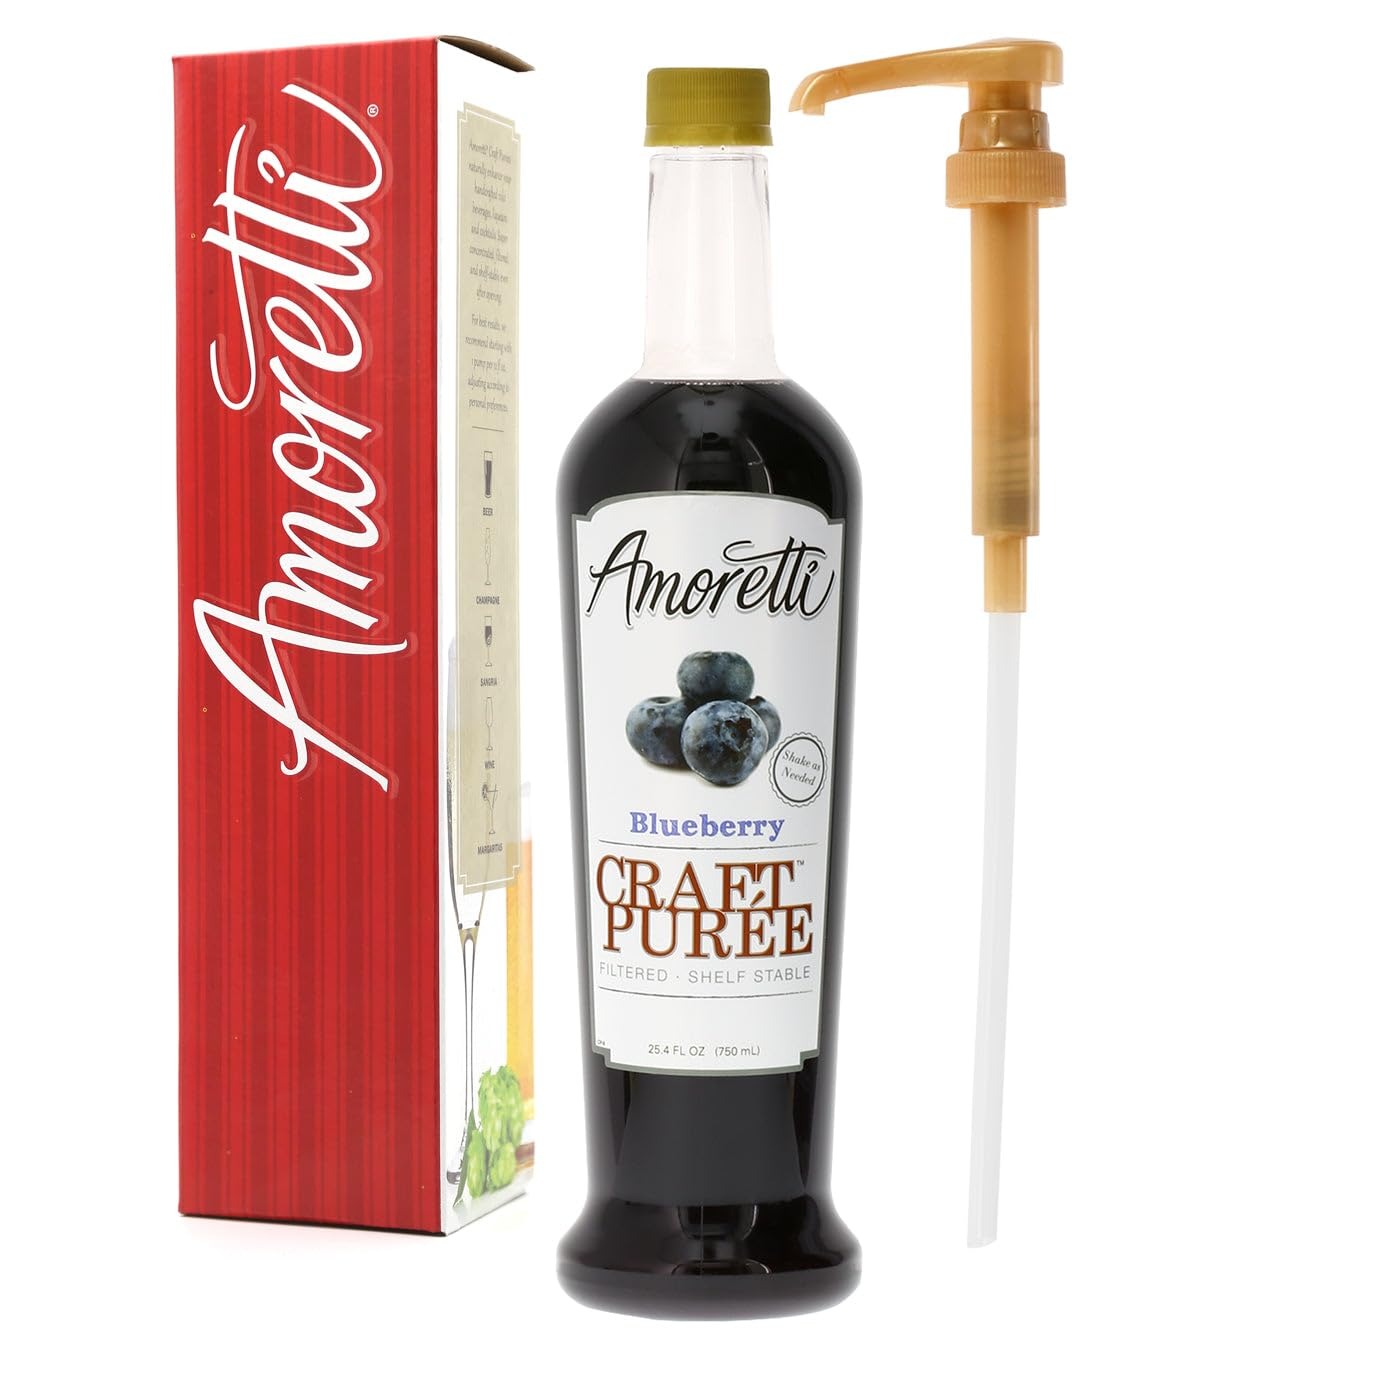
Item Name: Amoretti - Blueberry Craft Puree® 750 mL - Perfect for Brewing, Cocktails, and other Beverages, Made of Real Fruit, No Preservatives, Filtered, Super Concentrated, Fully Pasteurized, TTB Registered
Bullet Point 1: INCREDIBLE VERSATILITY: Infuse amazing flavor into your beer, cocktails, wines, and other beverages with our Craft Purées.
Bullet Point 2: SPECIFICATIONS: No preservatives, naturally flavored, super concentrated, pasteurized, filtered, TTB registered, shelf-stable, no agitating or mixing needed, and handcrafted in Southern California.
Bullet Point 3: HIGHEST QUALITY: We use only the finest and freshest ingredients to deliver delicious natural flavors in each serving.
Bullet Point 4: PUMP INCLUDED: Ensure your creations taste the same every time you make them. We include an accurate portion-controlling pump with each bottle.
Bullet Point 5: USE LEVEL: Add ?-1 pump per 12 fl. oz. or 1-3 fl. oz. by weight per gallon.
Product Description: Vibrant, Luscious, TartBring the bang of bright blueberries into your beers and brews with undeniable ease! Infuse the delicious flavor of real berries into your craft drinks hassle-free to transform your beers, wines, champagnes, cocktails, and mocktails. The super concentrated and fully pasteurized Amoretti Blueberry Craft Puree is filtered and shelf-stable even after opening.Amoretti Blueberry Craft Puree is our most popular flavor in the product line and is perfect for flavoring your brew anywhere from a beer glass to a tank with optimum ease and zero wastage! It infuses smoothly and seamlessly without any mixing and sedimentation! For easy addition, the 750ml bottles come with a free portion control pump and ensure ease of testing in a single glass before scaling. It also makes it convenient for tap rooms and restaurants to flavor a single glass at a time.The unique feature of the Amoretti Craft Puree is that all the flavors in the product line have the same use level and you can mix flavors to let your creativity take the lead and combine flavors with ease. Also, we ensure that you get the most delicious real fruit, all year round, be it exotic, tropical, or seasonal. Consistency and superior taste without any preservatives is the Amoretti promise for you!Taste and relish the difference of quality in the Amoretti ingredients, sourced from the best and delivered to you at the finest!
Value: 25.4
Unit: Fl Oz

Price: 35.71